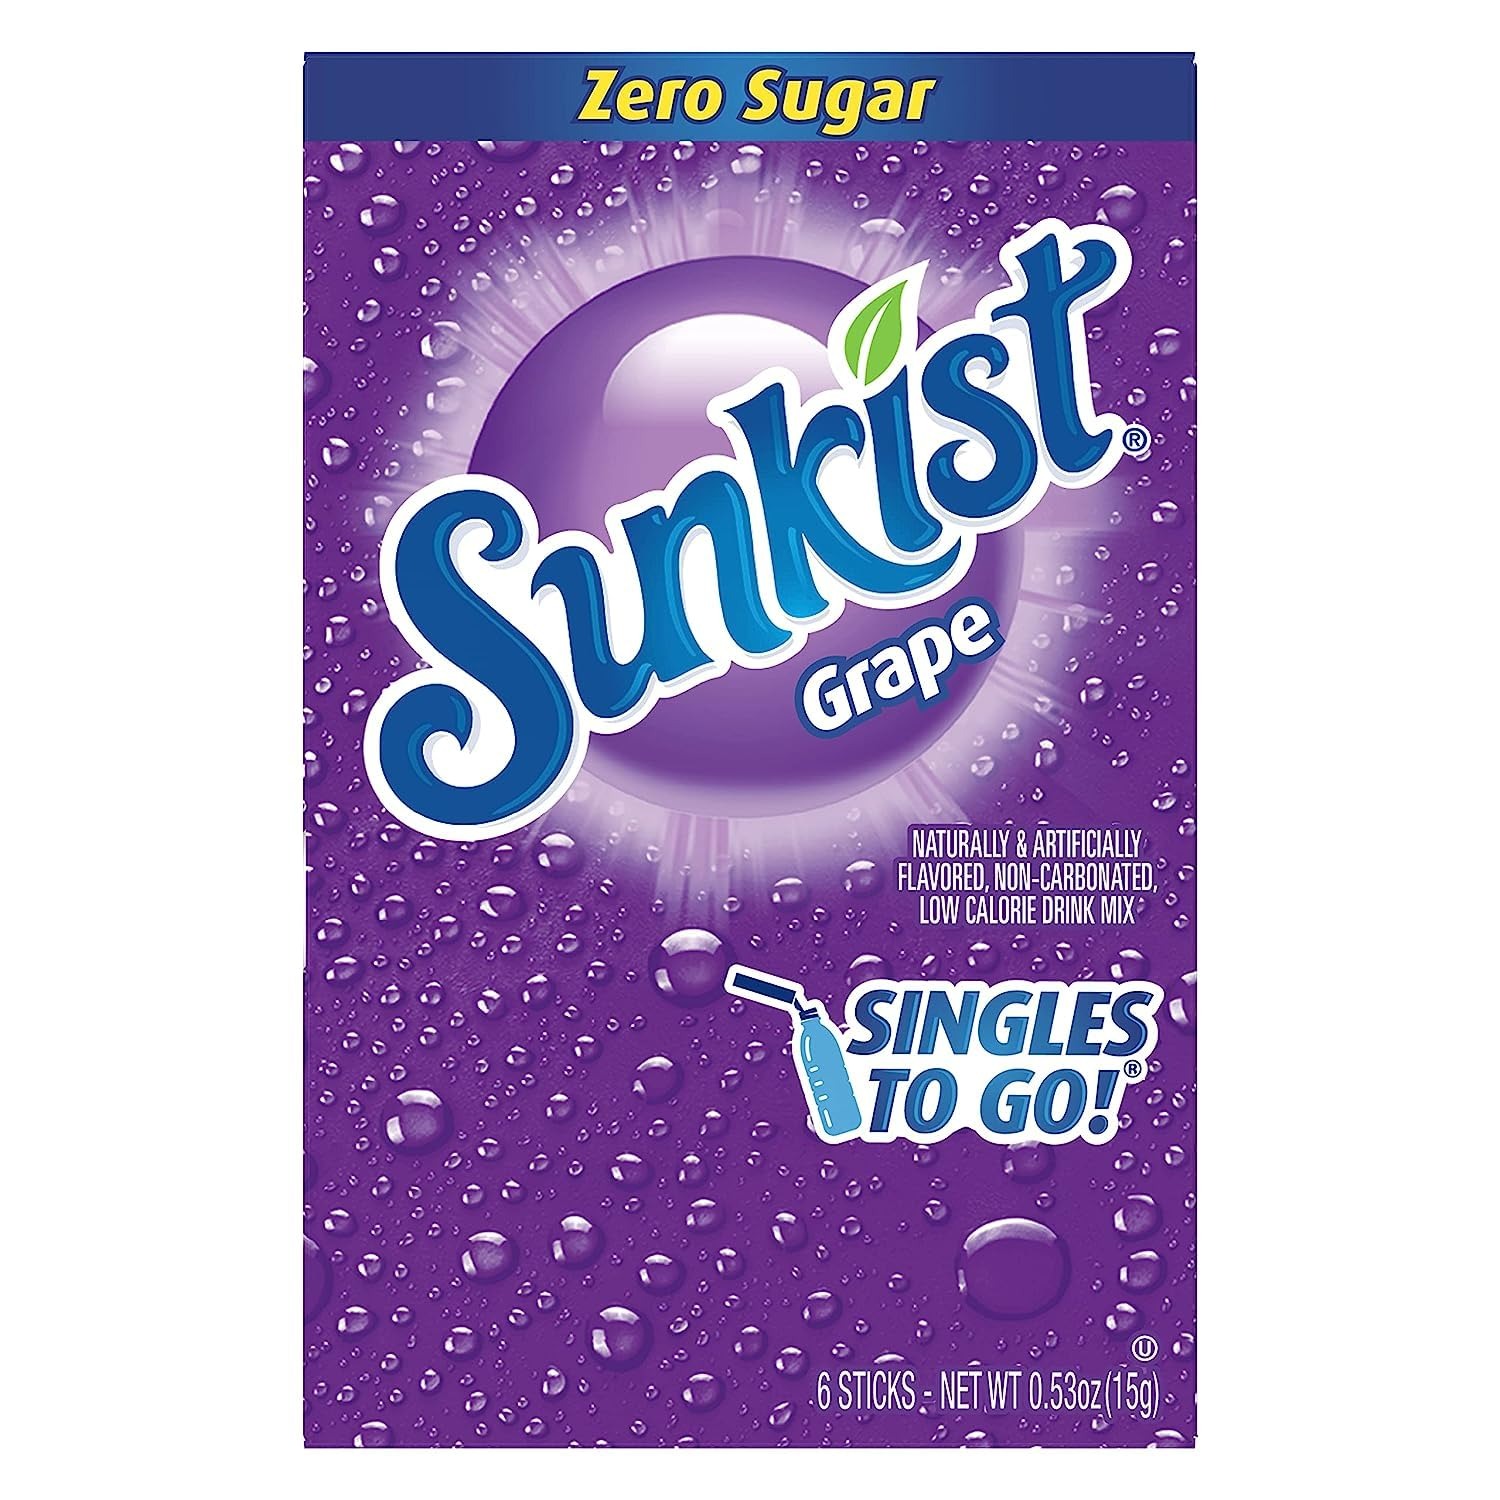
Item Name: SINGLES TO GO! Soda Grape Drink Mix, 0.53 OZ, 6 CT (Pack of 8)
Bullet Point 1: ZERO SUGAR: Soda Singles To Go Drink Mix is sugar free, caffeine free, and non-carbonated.
Bullet Point 2: ON-THE-GO FLAVOR: With the individually portioned packets, you can enjoy the signature SINGLES TO GO! Soda flavor in your car, during work, or wherever you go.
Bullet Point 3: GREAT TASTE: Bursting with flavor, Soda Singles To Go Drink Mix is a quick and easy way to energize the average bottle of water!
Bullet Point 4: CONVENIENT: Perfectly portioned, each packet of Singles To Go has just the right amount of flavor for one average-sized water bottle. Simply pour the packet into a water bottle, shake, and enjoy one of the coolest refreshments under the sun.
Bullet Point 5: Includes 8 boxes with 6 packets each for a total of 48 servings
Product Description: Now you can take the great taste of SINGLES TO GO! Soda anywhere you go. Bursting with flavor, SINGLES TO GO! Soda drink mixes are a quick and easy way to make your water more fun! Each box contains 6 powdered drink mix sticks that are your go-to choice for a delicious drink. Each serving is sugar free, caffeine free, and non-carbonated. With the individually portioned packets, you can enjoy the signature Soda flavor in your car, during work, or wherever you go. Simply pour one packet into a water bottle, shake, and enjoy! SINGLES TO GO! Soda was launched in 1986 in the Orange Soda flavor. Since then, it has expanded to include more flavor varieties, offering the coolest refreshments under the sun.
Value: 4.24
Unit: Ounce

Price: 10.98